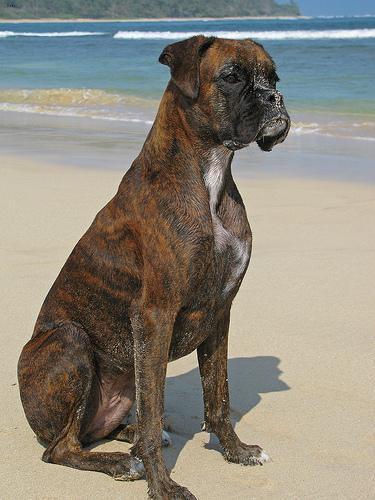
boxer